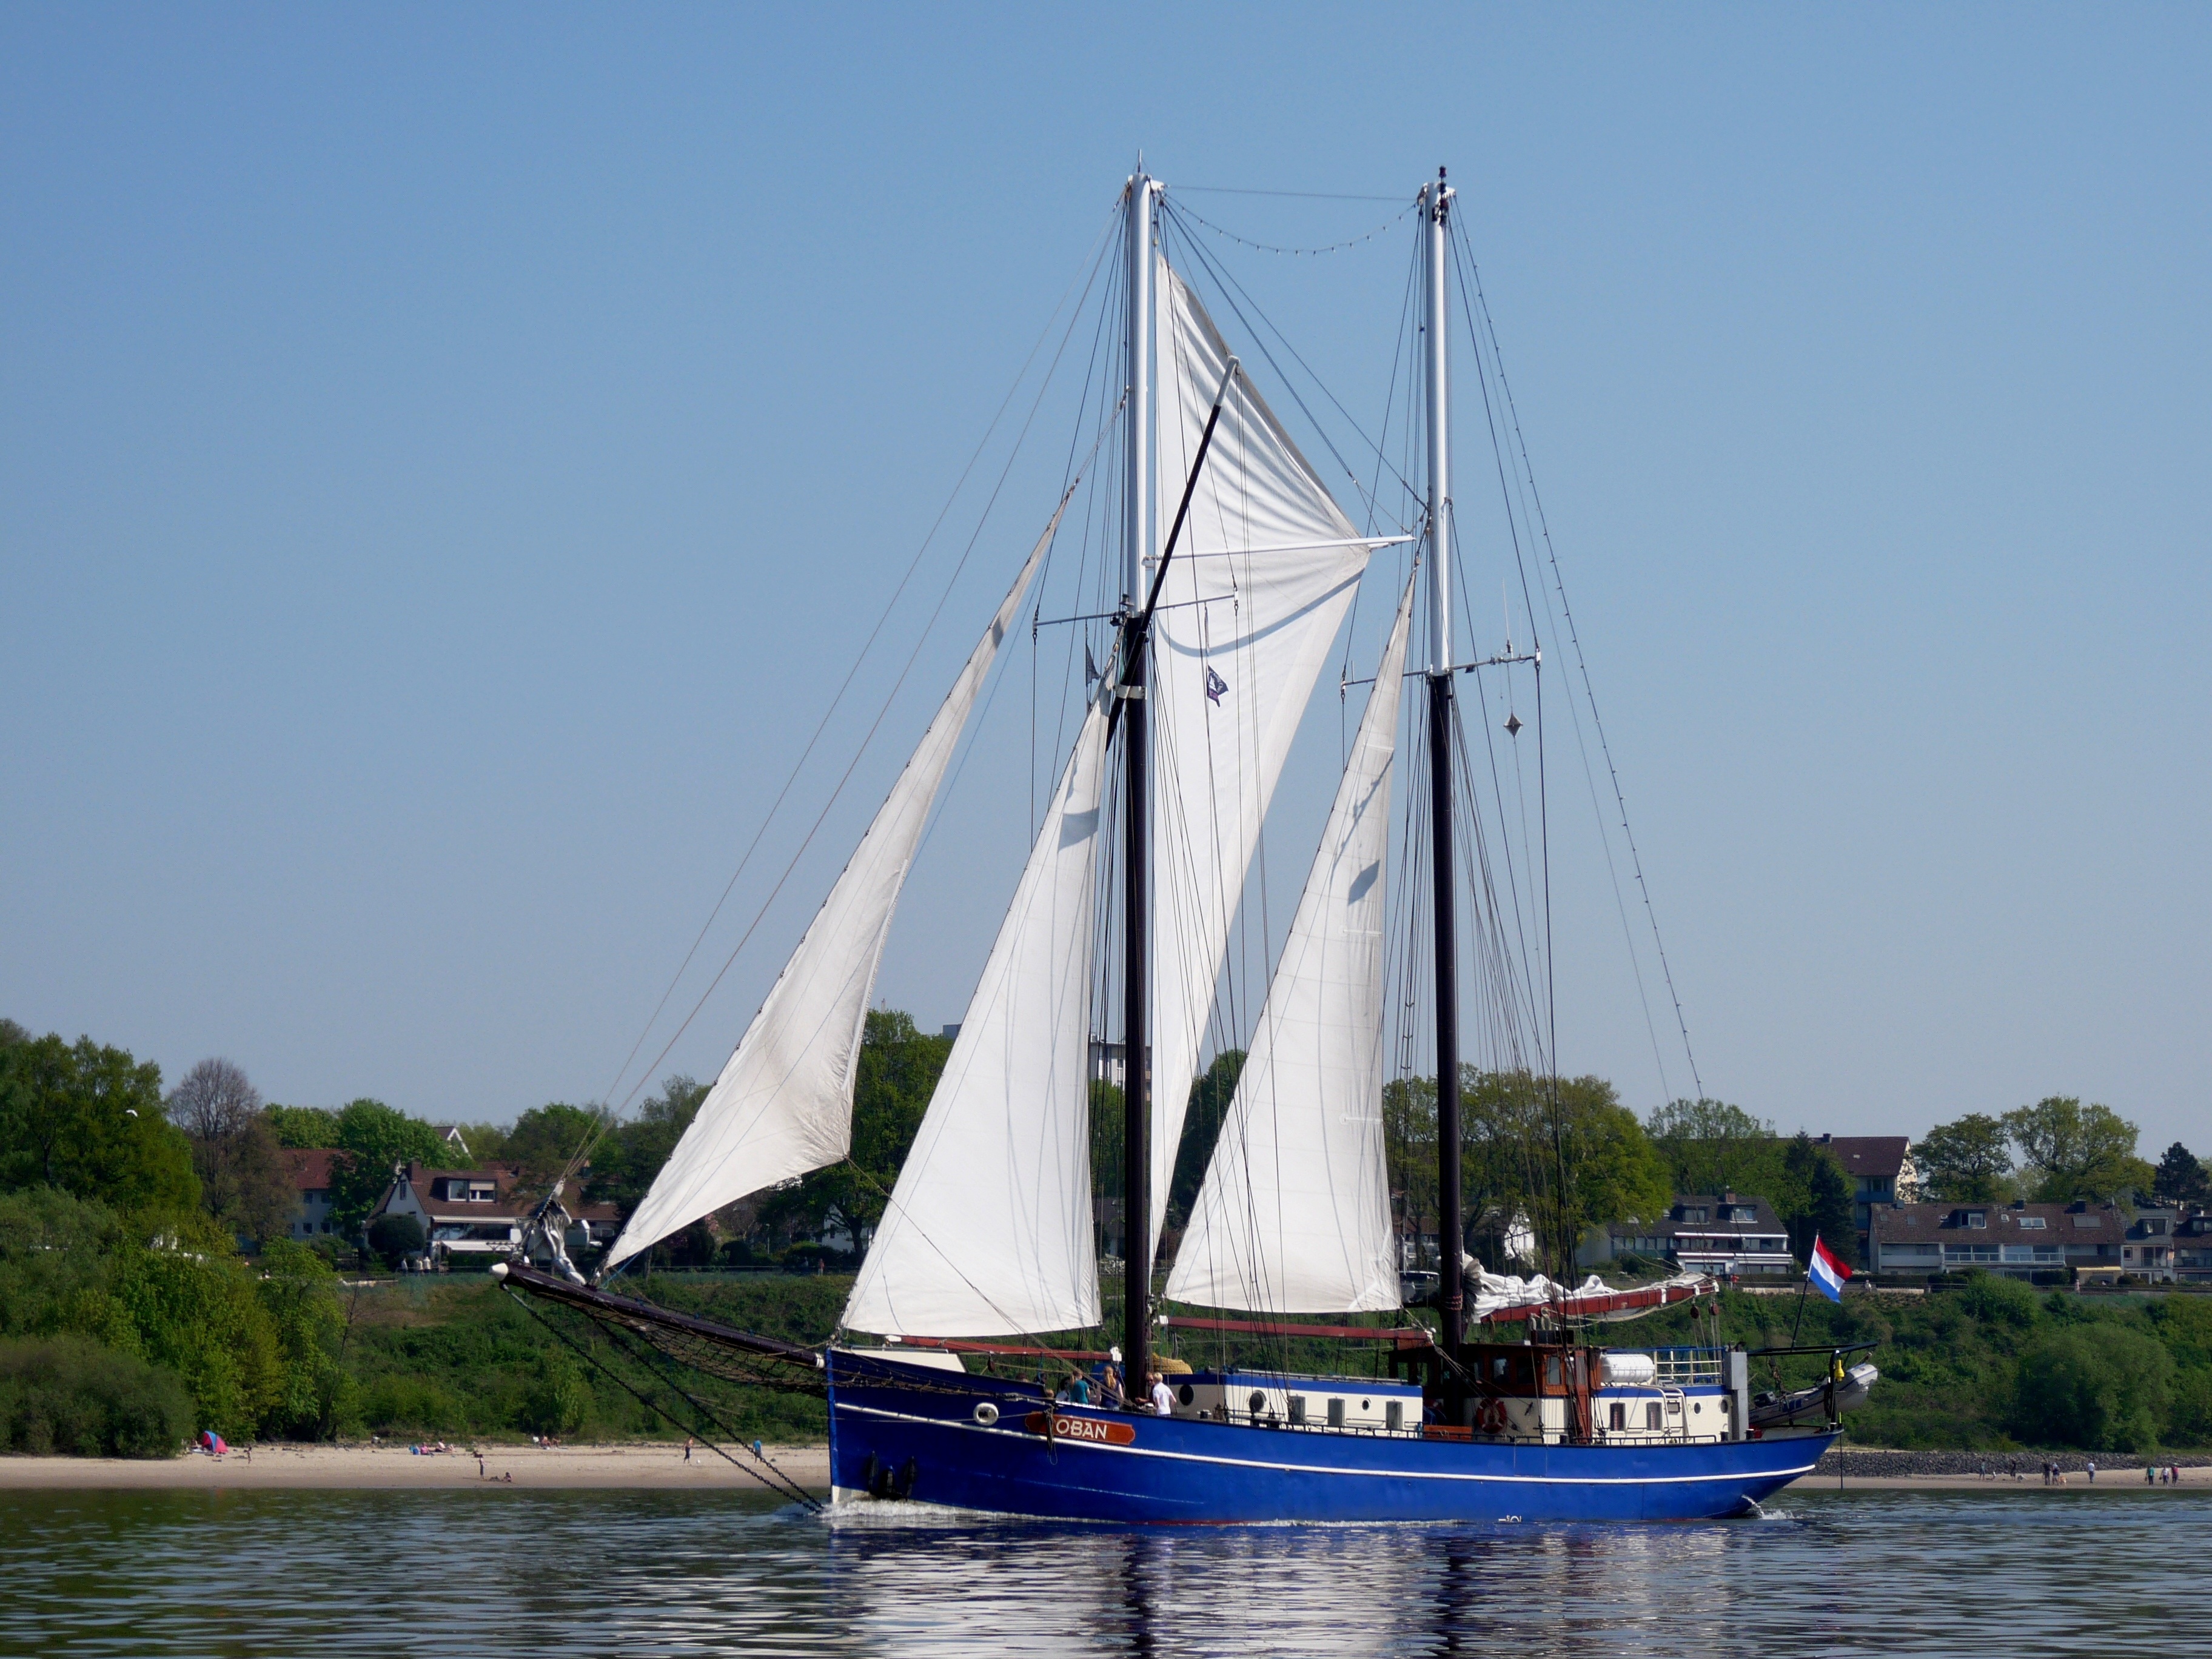
sea, coast, water, nature, boat, ship, summer, boot, vehicle, fishing, mast, sailing, romance, romantic, port, fish, sailboat, fishing boat, sail, germany, sailing vessel, shipping, maritime, watercraft, schooner, mood, windjammer, elbe, sailing ship, fischer, seafaring, lower saxony, northern germany, cutter, fishing vessel, museum ship, fishing industry, tall ship, caravel, brigantine, lugger